Paul McGinn

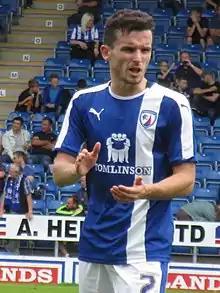
McGinn playing for Chesterfield in July 2016.

Paul McGinn (born 22 October 1990) is a Scottish footballer who plays as a right-back for club Motherwell, whom he captains, and for the Scotland national team.